The Human League

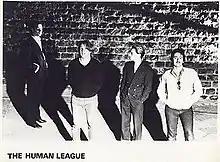
The original Human League in July 1980. From left to right: Oakey, Wright, Marsh, Ware.

Using "Future" material, the Human League released a demo tape to record companies under their new name. The tape contained versions of "Being Boiled", "Toyota City" and "Circus of Death". Ware's friend Paul Bower of Sheffield new-wave band "2.3", who had just recorded a single for Bob Last's Edinburgh-based independent label Fast Product, took their demo to Last and he signed the band.